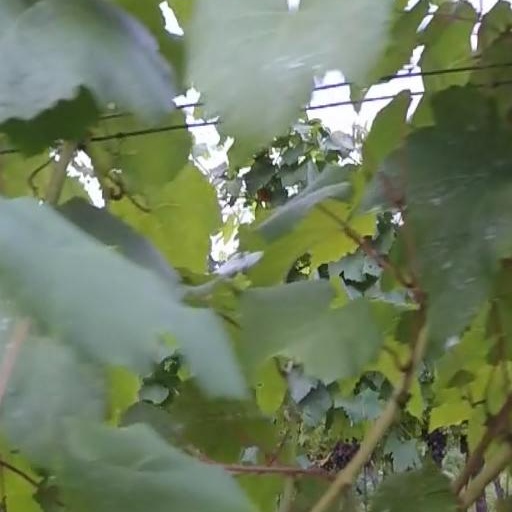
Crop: grape